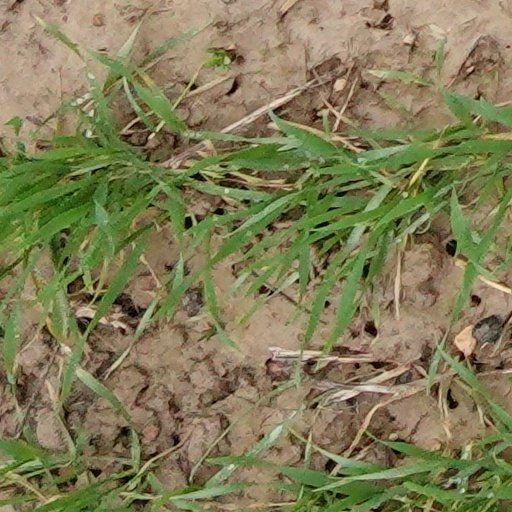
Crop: wheat